Rhacophoridae

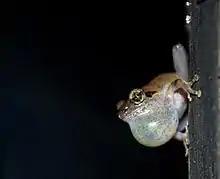
Amboli bush frog ("Pseudophilautus amboli"), a member of the Rhacophoridae, with enlarged vocal sac for mating calls

As many frogs, rhacophorids harbour monogenean worms in their urinary bladders. The parasite species specialized to this family of frogs belong to the genus "Indopolystoma", described in 2019.